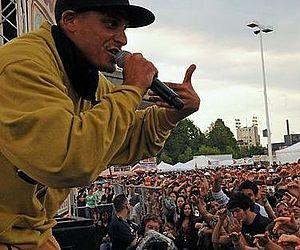
Evidence, de son vrai nom Michael Perretta, né le 10 décembre 1976 à Venice, Los Angeles, est un rappeur, compositeur et producteur américain. Il est surtout connu pour le groupe Dilated Peoples, qu'il forme depuis 1992 avec DJ Babu et Rakaa Iriscience. Avant de se lancer dans le rap, Evidence fait ses premières armes dans le graff.